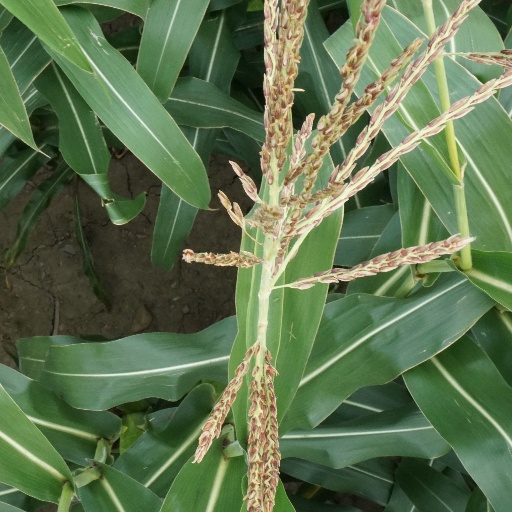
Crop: maize; corn